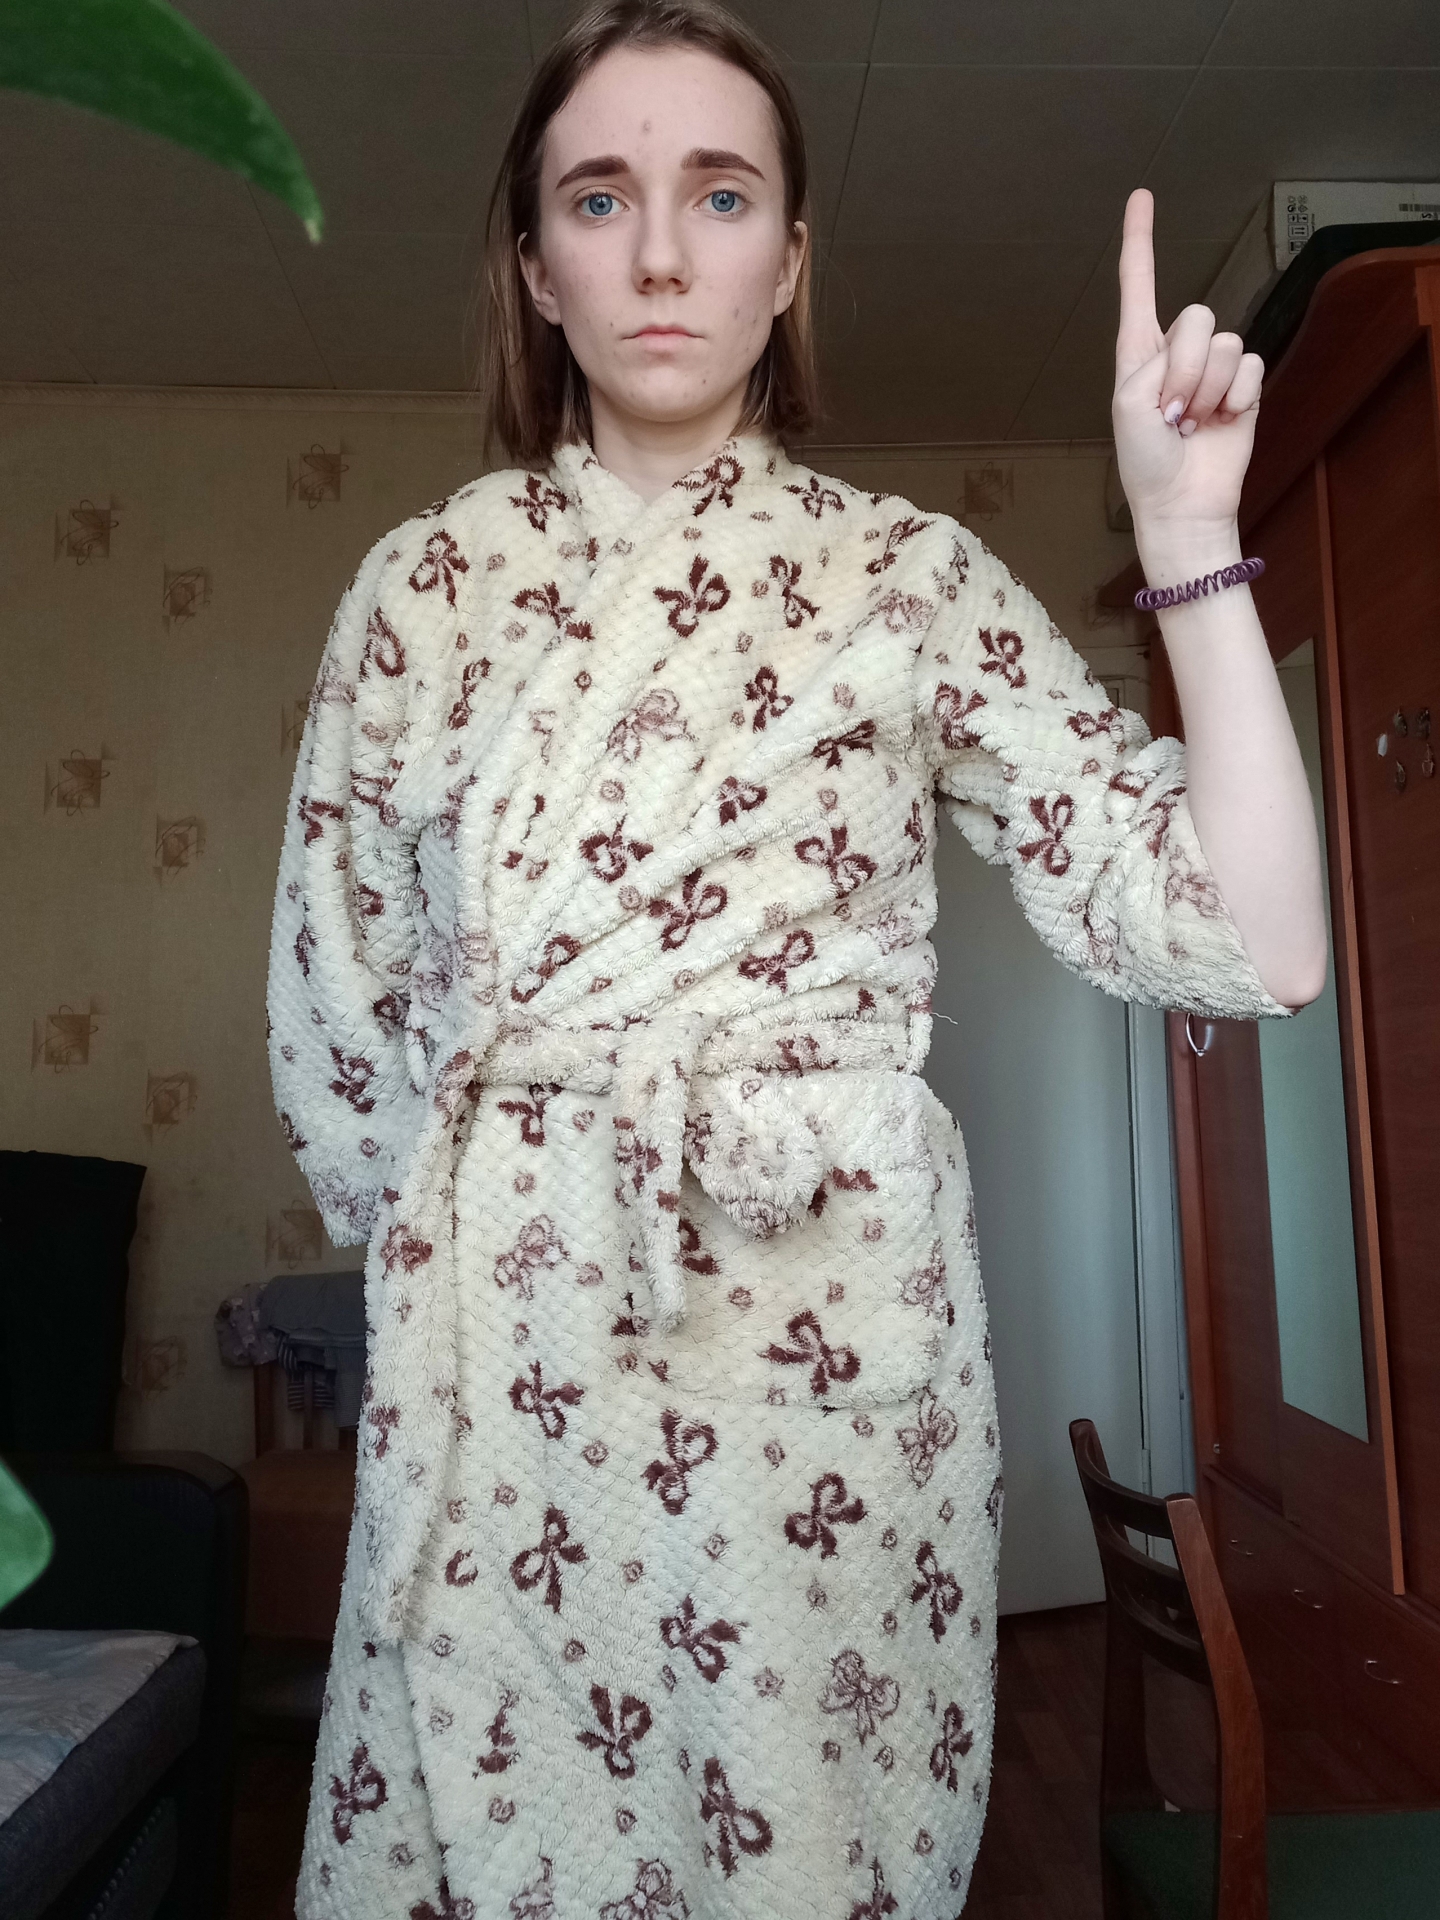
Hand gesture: one